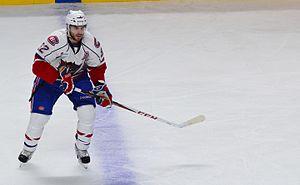
Frédéric St-Denis, lors d'un match entre les Bulldogs de Hamilton et le Crunch de Syracuse au Centre Bell de Montréal.
Frédéric Saint-Denis est un joueur professionnel de hockey sur glace canadien évoluant au poste de défenseur.